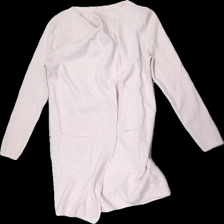
View: front
Type: Cardigan
Category: Ladies
Brand: Missing
Colors: Pink
Material: 80% Viscose 20% polester
Cut: Loose
Season: All
Price range: <50
Recommended usage: Export
Description: pink cardigan with pockets